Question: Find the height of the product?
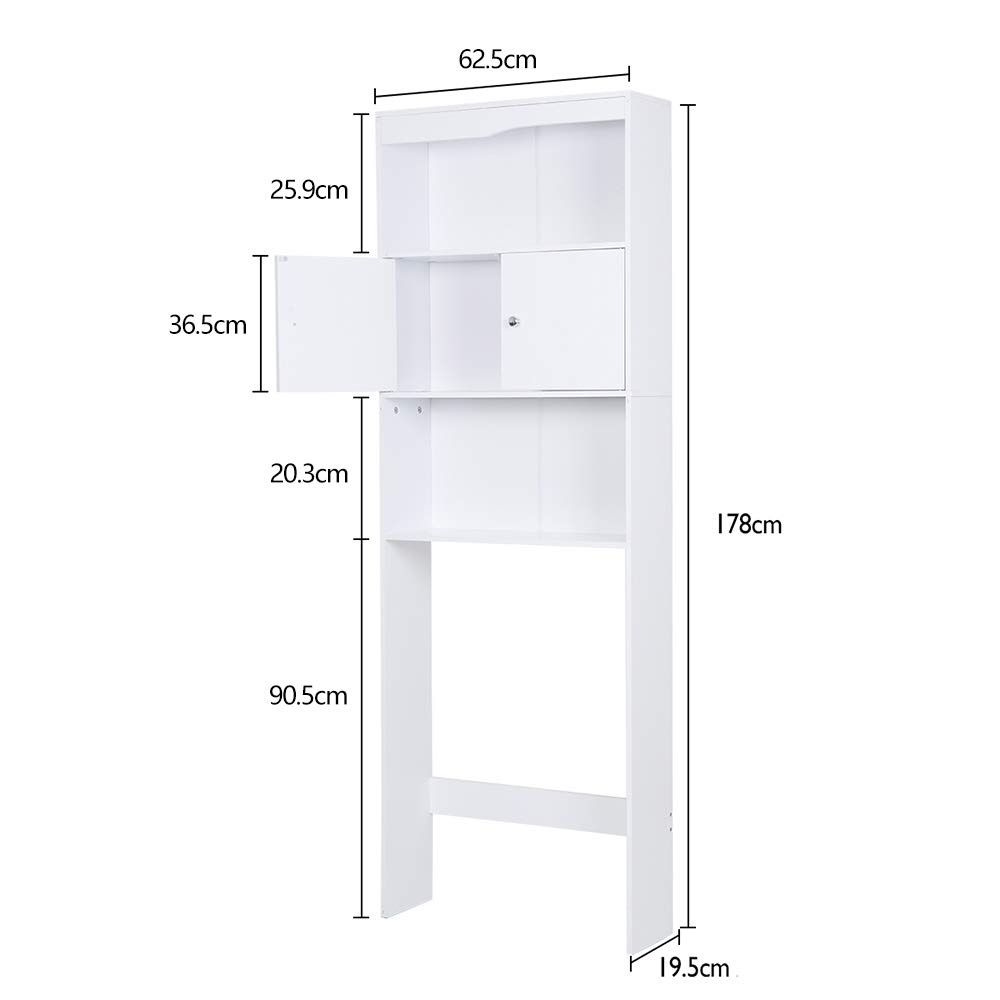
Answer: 178.0 centimetre